Sakshi Ranga Rao

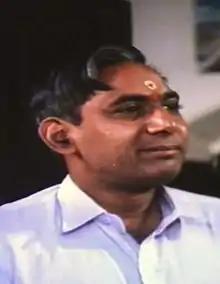
Rao in a scene from "Sirivennela" (1986)

Sakshi Ranga Rao (born Rangavajhula Ranga Rao; – 27 June 2005) was an Indian character actor who worked in Telugu cinema and theatre. He appeared in about 450 films over a career spanning four decades, majority of which were comedies. Ranga Rao made his film debut in 1967 with "Sakshi" from which he derived his stage name. He then went onto to appear in successful films like "Sirivennela", "Swarna Kamalam", "April 1st Vidudhala", "Joker" and "Swarabhishekam".